Komaiko Station

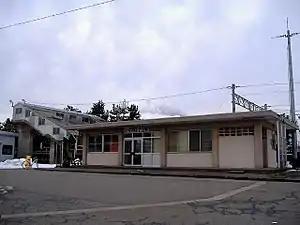
Komaiko Station in February 2006

is a railway station on the IR Ishikawa Railway Line in the city of Hakusan, Ishikawa, Japan, operated by IR Ishikawa Railway.